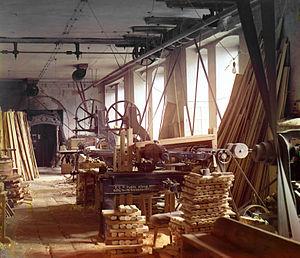
Collection des curiosités remarquables de l'Empire russe par Prokoudine-Gorski est une des premières collections au monde de photographies en couleurs. Elle constitue un patrimoine unique pour les peuples de l'ancien Empire russe et pour toute l'humanité. Son créateur est le célèbre inventeur russe Sergueï Prokoudine-Gorski. Mais il faut remarquer que l'exécution effective de nombreuses photos est due à ses collaborateurs.